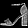
Label: Sandal